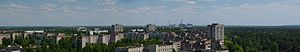
Pripjat (by) / Pripjat i dag
:Image:Pripyat Panorama.JPG